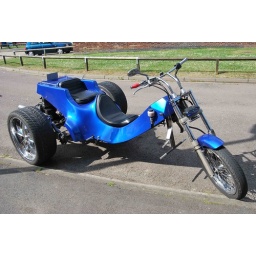
saw this trike parked on the street near my house